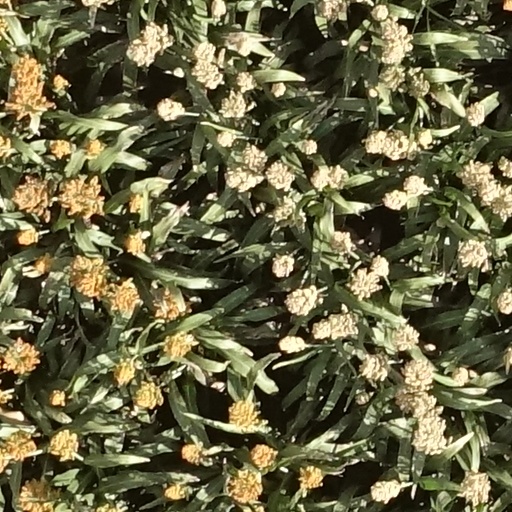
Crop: sorghum